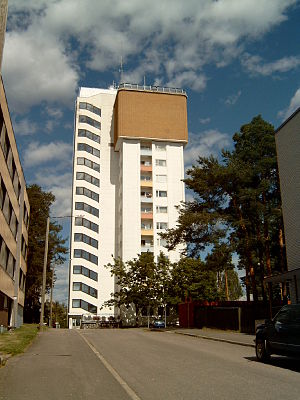
Varkaus Vandtårn
Varkaus Vandtårn er et 45 meter højt vandtårn i Varkaus, Finland opført i 1954. Vandtårnet er unikt i og med at der i tårnet også er beboelse. Det var engang Finlands højeste beboede bygning og står stadig som et vartegn for Varkaus. Arkitekt Kalevi Väyrysen tegnede vandtårnet med udsigtspost og café på taget.